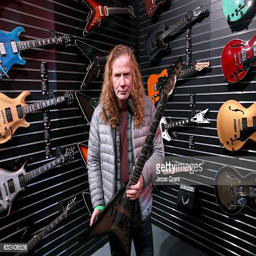
heavy metal artist attends show